Barbora Kodetová

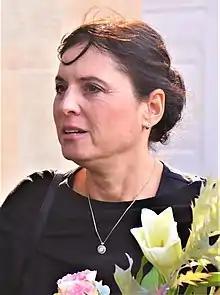
Kodetová in 2019

Barbora Kodetová (born 6 September 1970) is a Czech actress perhaps best known internationally for her portrayal of Paul Atreides' concubine Chani in the 2000 television miniseries "Frank Herbert's Dune" and its 2003 sequel, "Frank Herbert's Children of Dune".